Castrol International Rally

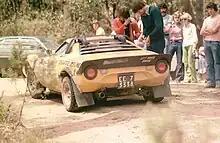
Lancia Stratos during 1975 Castrol International Rally.

The Castrol International Rally was a major Australian rally held in the forests around Canberra, between 1974 and 1981.